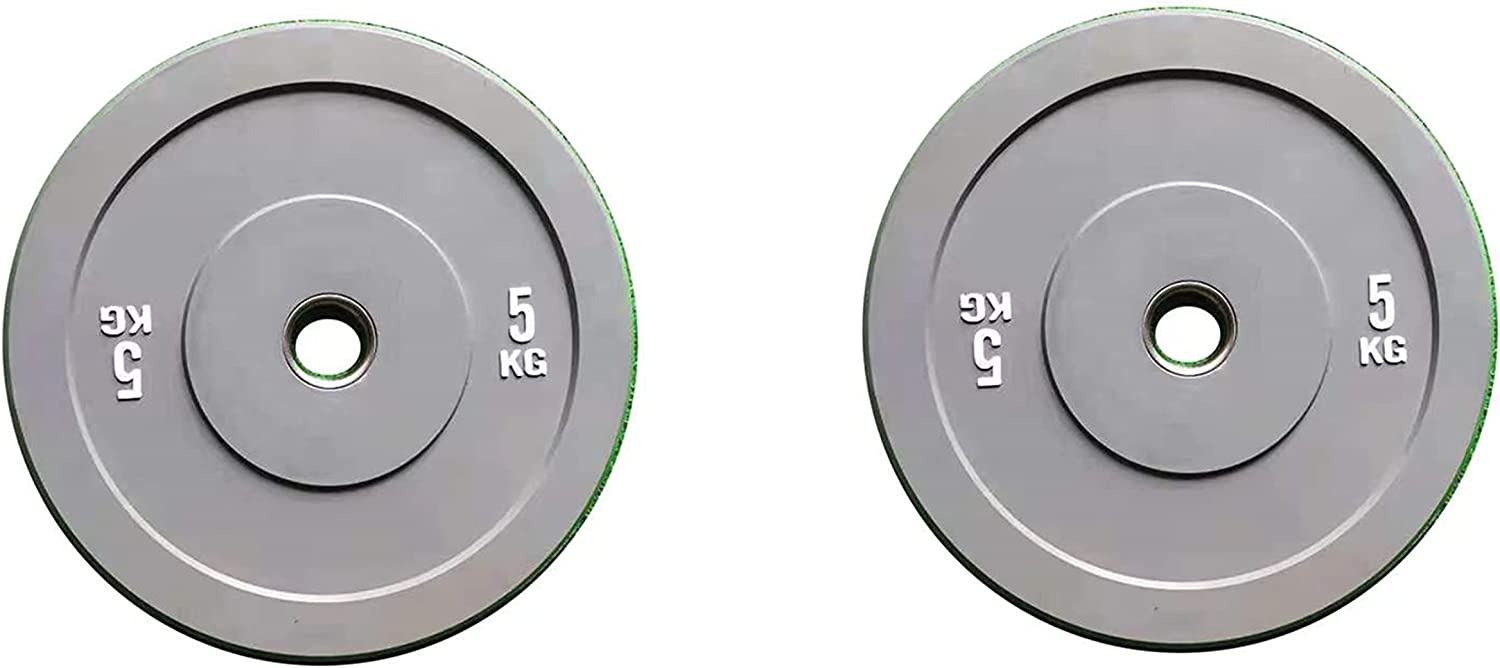
Sardine Sport Olympic Change Plates 50mm Fractional Weight Plates Designed for Olympic Barbells for Strength Training 5kg Grey Set
Features: SET INCLUDE - 2x5kg change plates. Complete your weight set with these plates. Great for putting the weight on incrementally! FEATURE - Our Change Plates are metal in core inserts, covered in a thin rubber coating, This rubber helps protect the plates from getting dinged up when they smash into each other on the bar, protect your sleeves from getting dinged up as well. VERSATILE - Olympic Fractional Plates can be used in many settings and all kinds of athletes. From beginning to advanced lifters, youth, and masters, anyone can benefit! FUNCTIONAL - Each Olympic weight plates is color coded for easy identification and labeled in both lbs, Perfect for large training facilities, garage gyms, and school weight rooms. STELLAR RUBBER GRIP – Our steel fractional plates are encased in bright rubber to a) allow their weight to be identified easily from afar and b) give them an awesome grip on your barbell. The opening is 50mm, and it is perfect for any standard barbell. Throw em’ on our Games Bar and clamp one of our Aluminum Barbell Collars on the end, and you’re ready to lift!
Brand: ShoppingZoneAU
Category: Sporting Goods > Fitness & General Exercise Equipment > Weight Lifting > Free Weights, Dumbbells & Kettlebells > Weight Plates